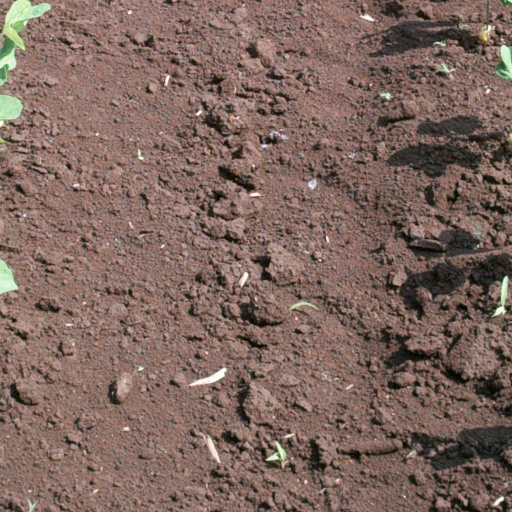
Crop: soybean